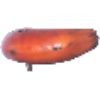
Label: red_banana